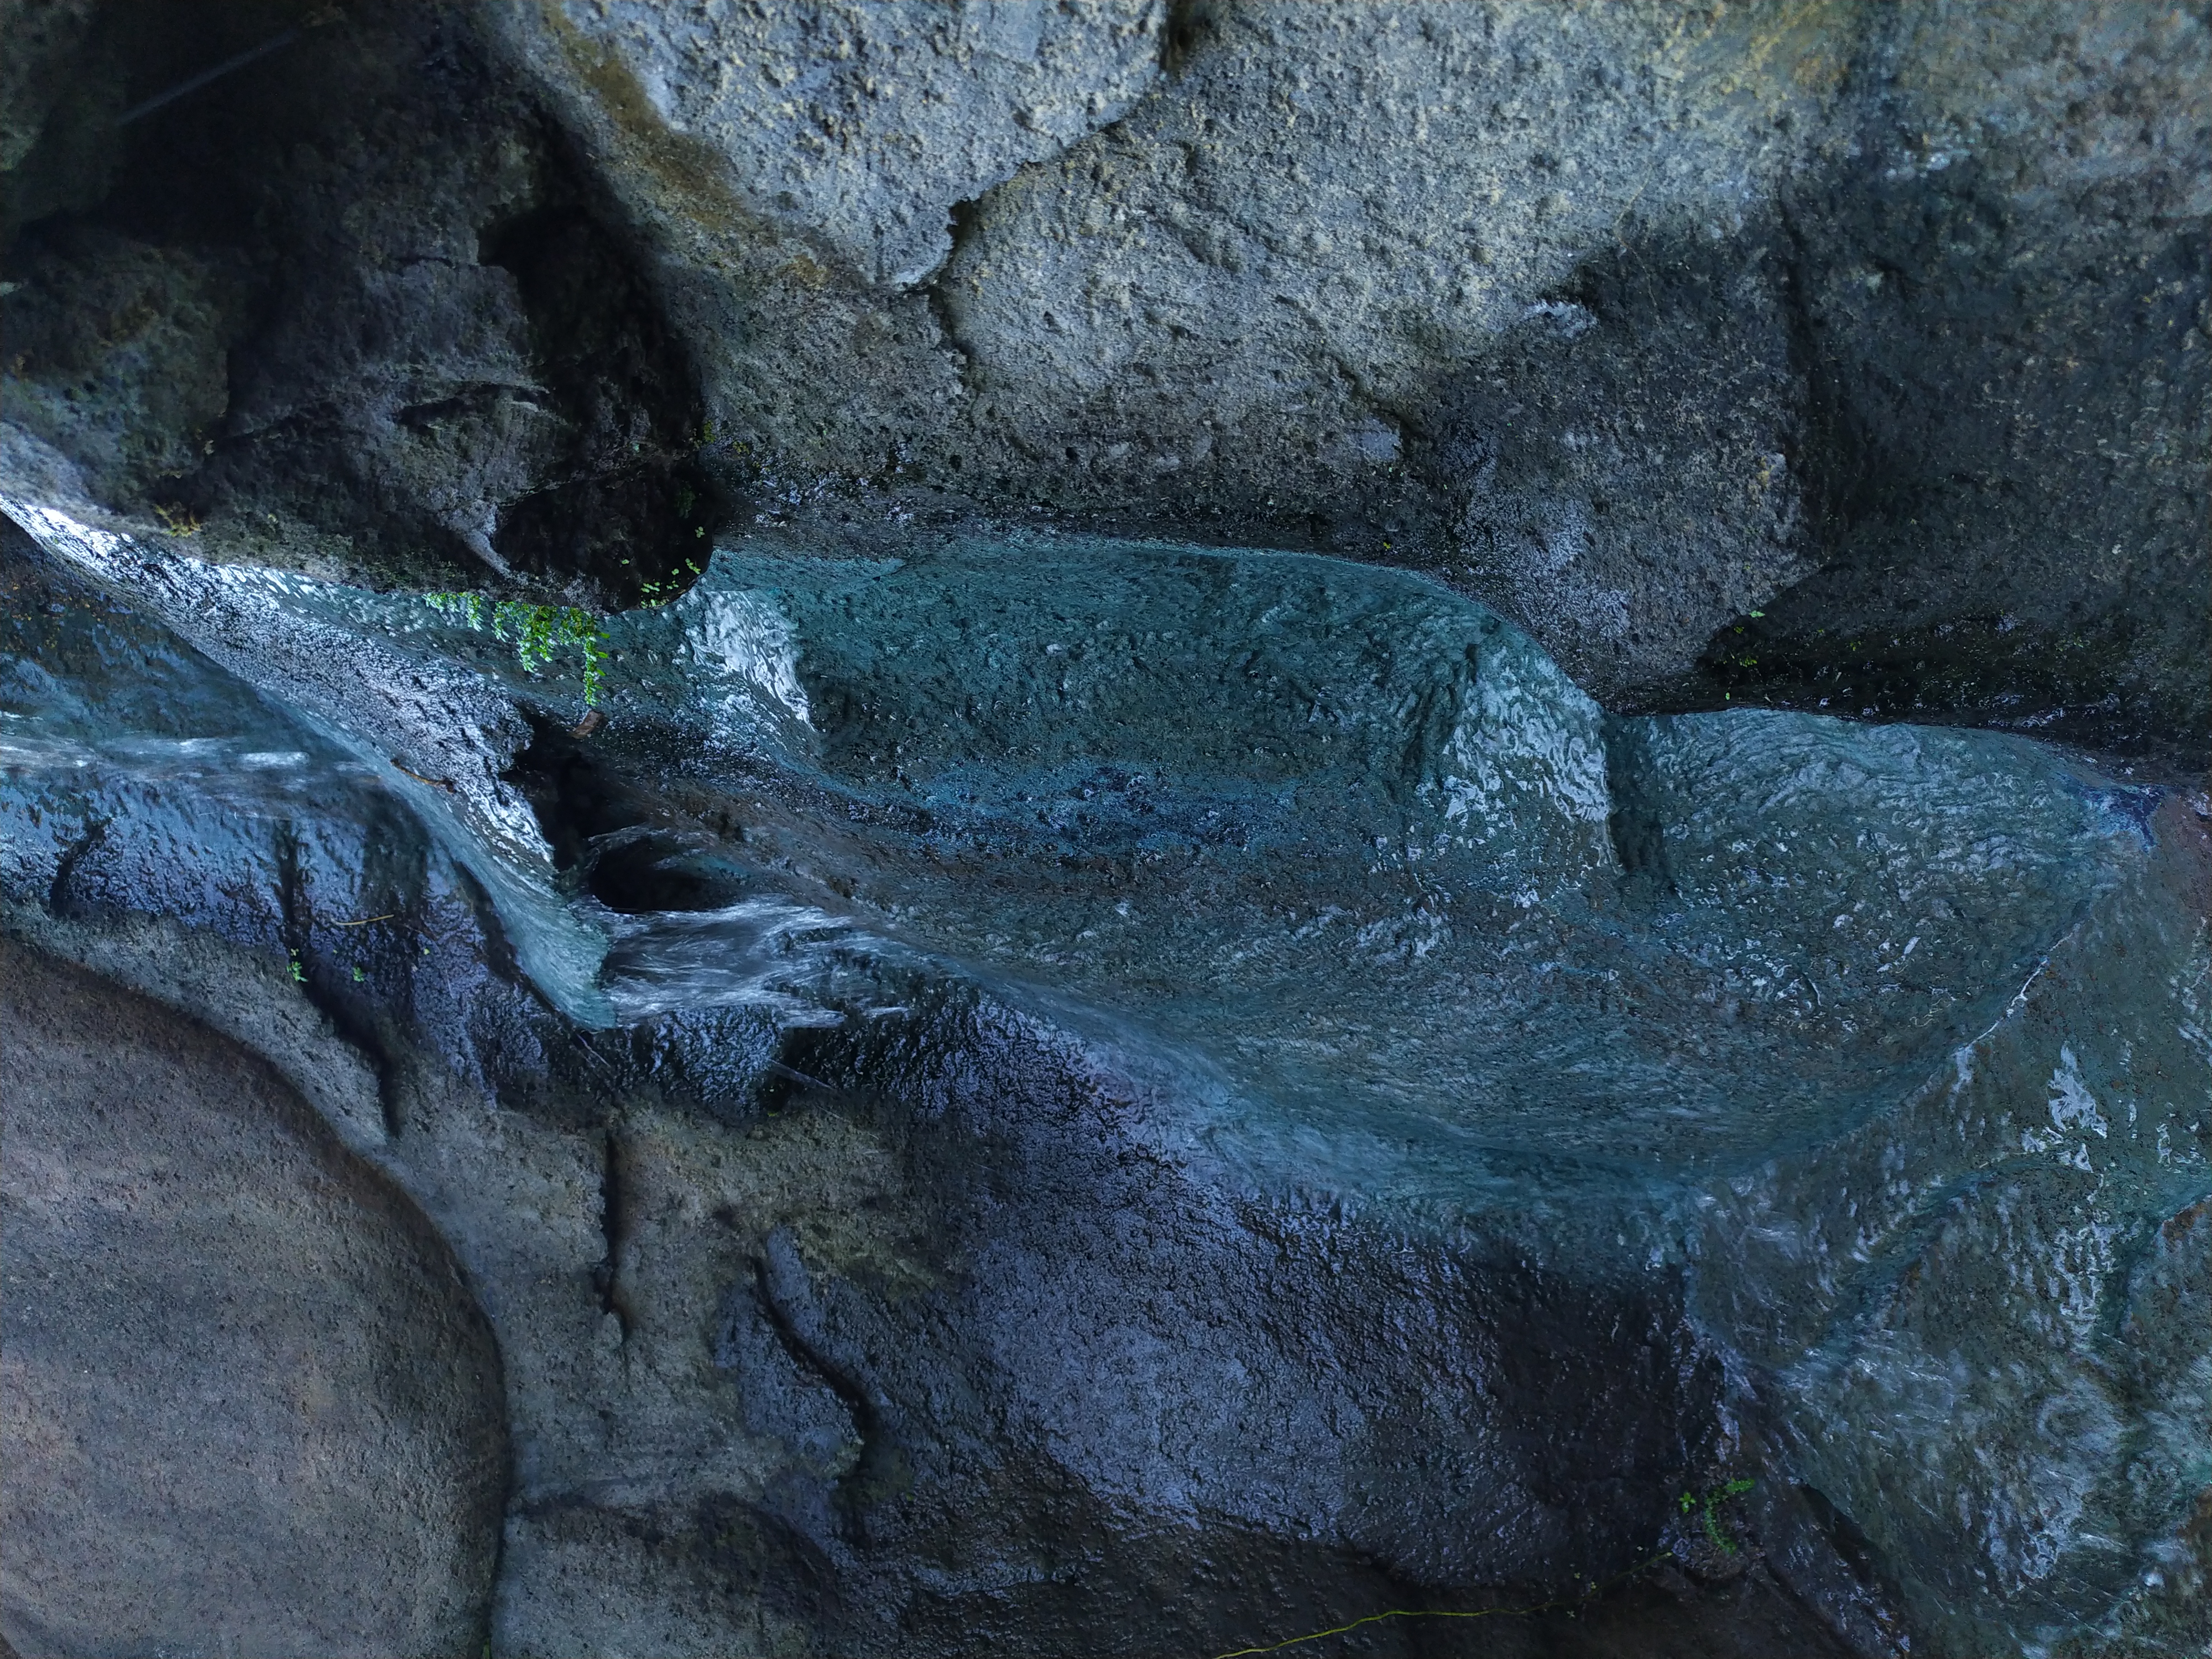
stone, rock, formation, bedrock, geology, outcrop, intrusion, geological phenomenon, igneous rock, limestone